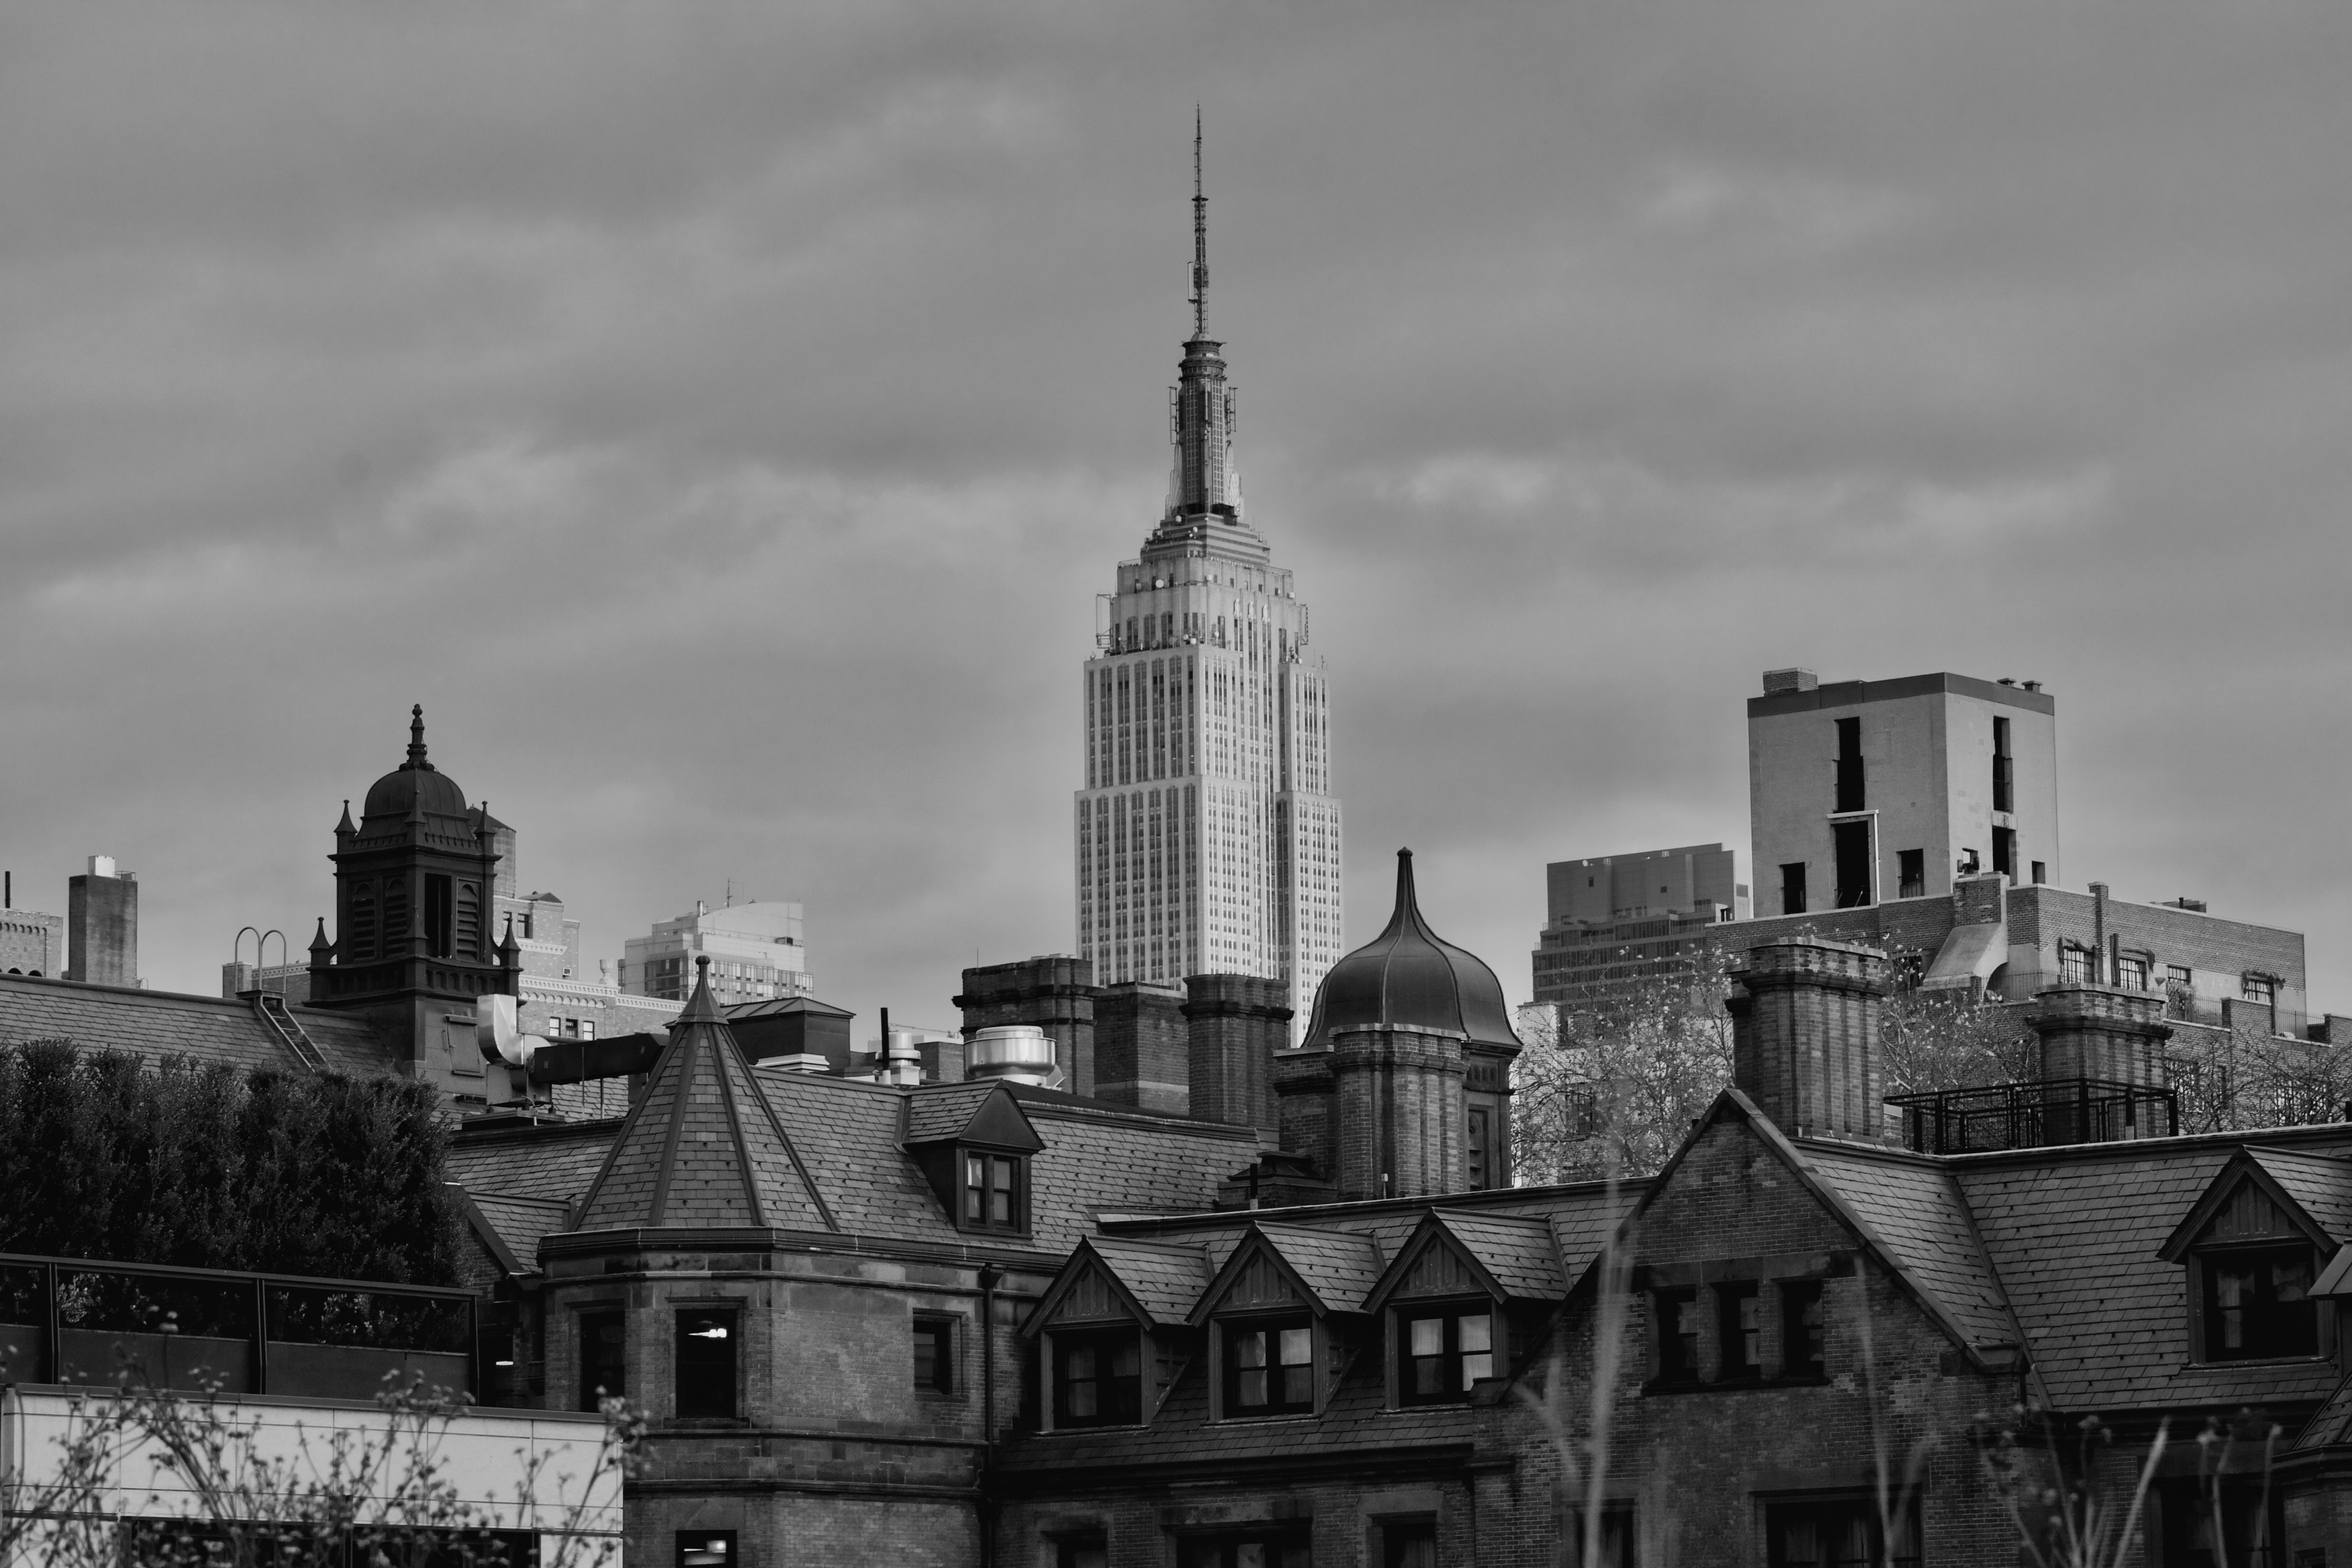
black and white, skyline, photography, building, city, skyscraper, cityscape, downtown, tower, landmark, monochrome, spire, metropolis, urban area, monochrome photography, human settlement